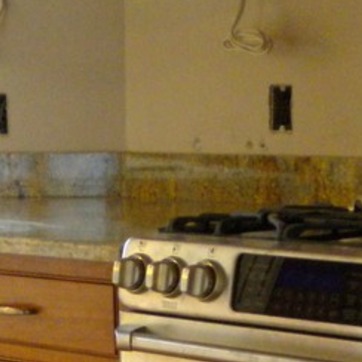
Material: polishedstone